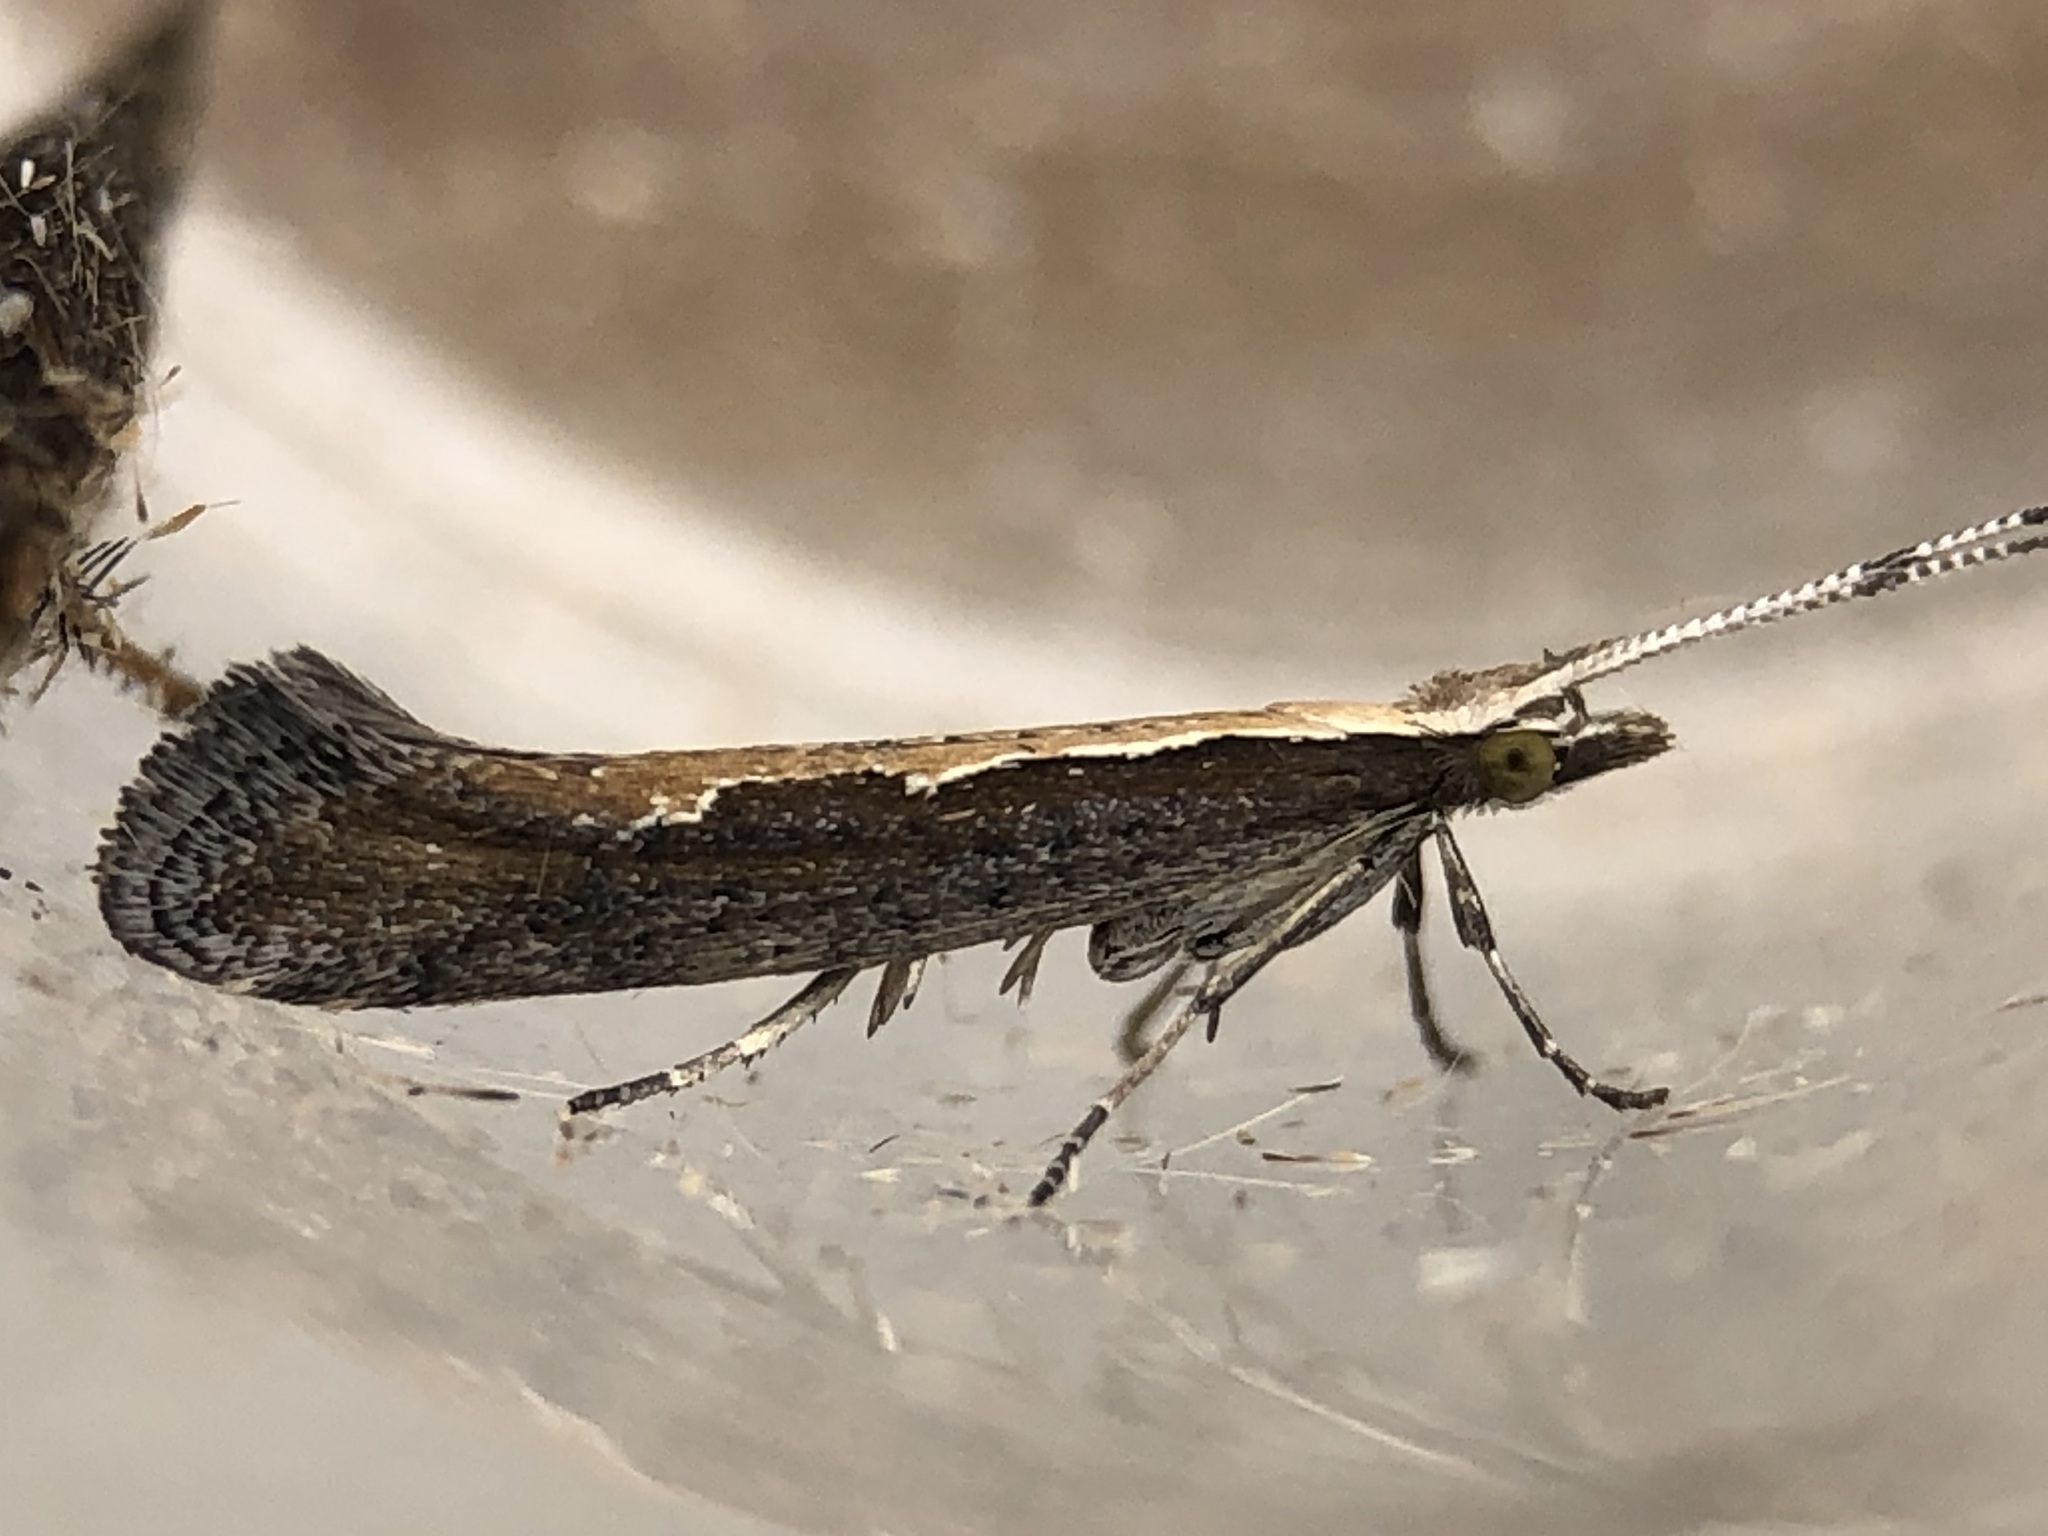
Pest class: diamondback_moth